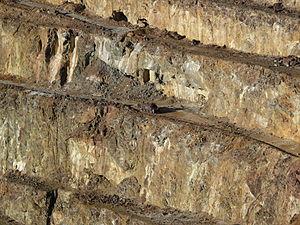
Rio Tinto est un groupe minier multinational anglo-australien, surtout implanté en Australie où se trouve l'un de ses deux sièges sociaux et en Amérique du Nord. Le groupe est néanmoins présent dans de nombreux pays, sur les cinq continents, mais ses actifs miniers se concentrent principalement en Australie et au Canada.